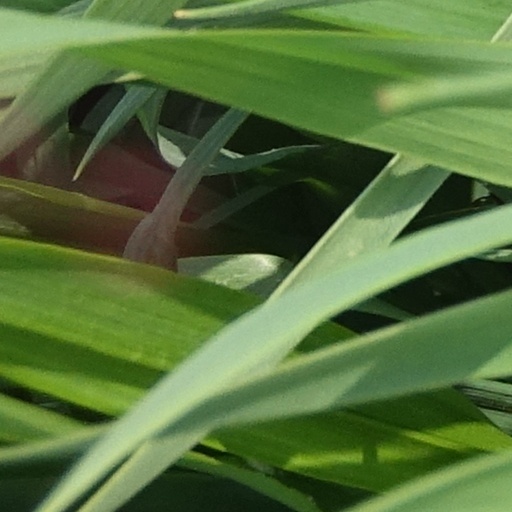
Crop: wheat